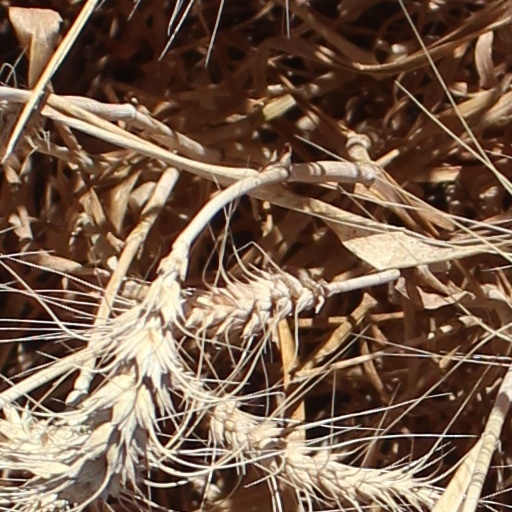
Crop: wheat